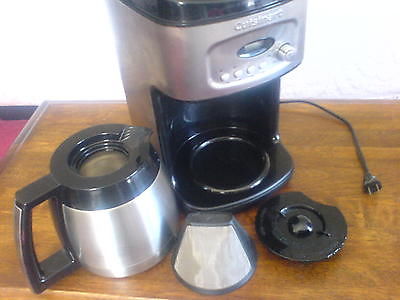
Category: coffee maker